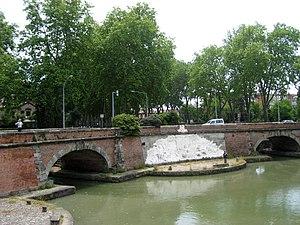
L'appellation Ponts-Jumeaux désigne un ensemble de trois ponts inscrits au titre des monuments historiques, un quartier de Toulouse, un échangeur autoroutier et un ancien stade.